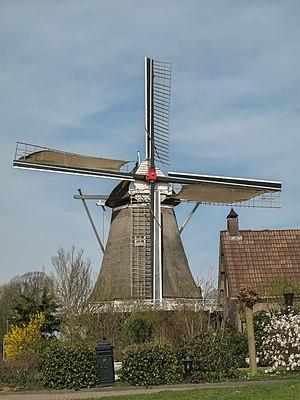
Coevorden, en français Couvorde ou Couvorden, est une ville et commune des Pays-Bas, située dans la province de Drenthe.
Dalen est un village situé dans la commune néerlandaise de Coevorden, dans la province de Drenthe. Le 1ᵉʳ janvier 2004, le village comptait 3 470 habitants.